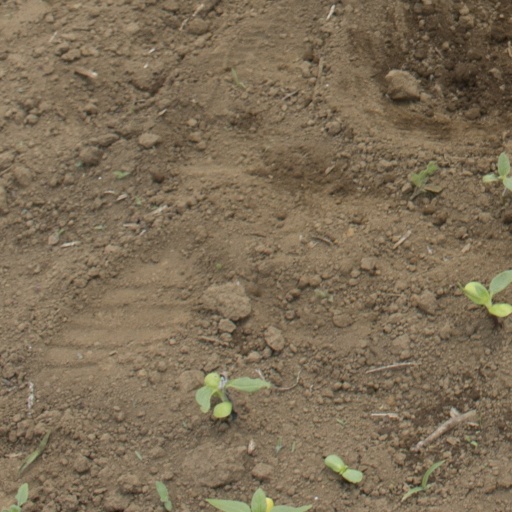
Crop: Jerusalem artichoke